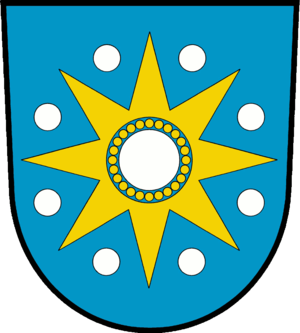
Perleberg est une ville allemande située dans le Brandebourg et chef-lieu de l'arrondissement de Prignitz.